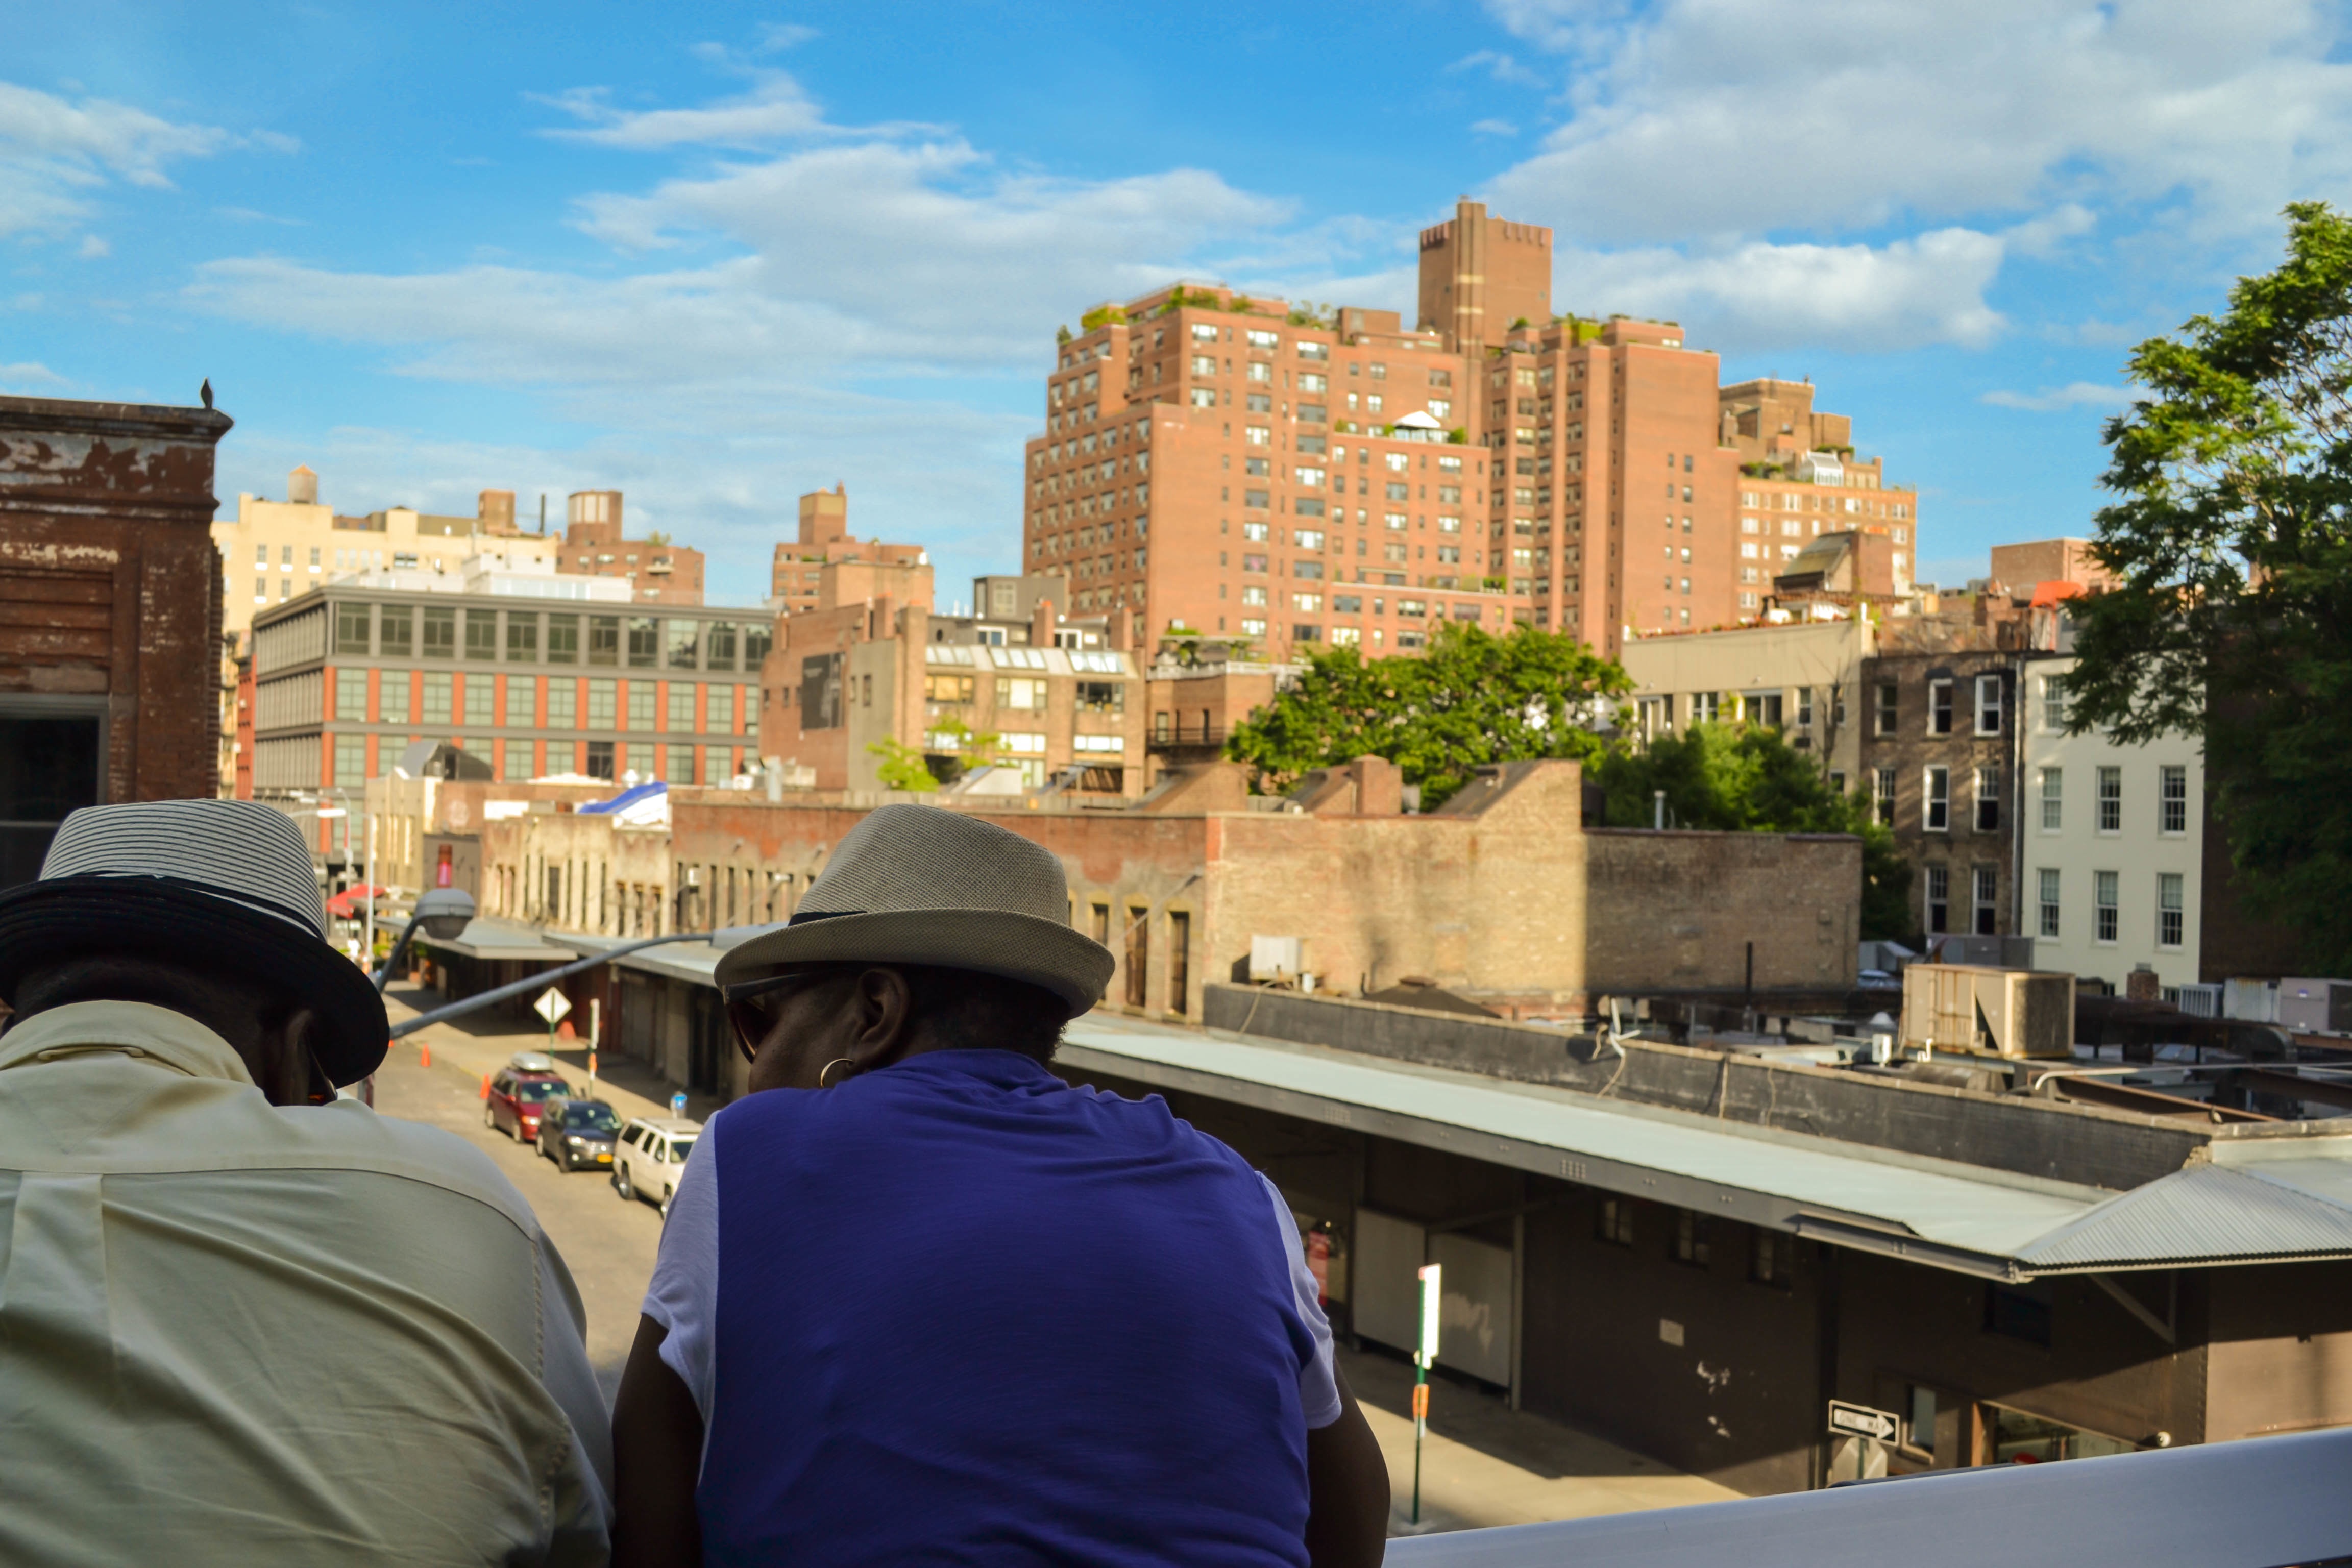
skyline, town, city, cityscape, downtown, plaza, tourism, neighbourhood, urban area, human settlement